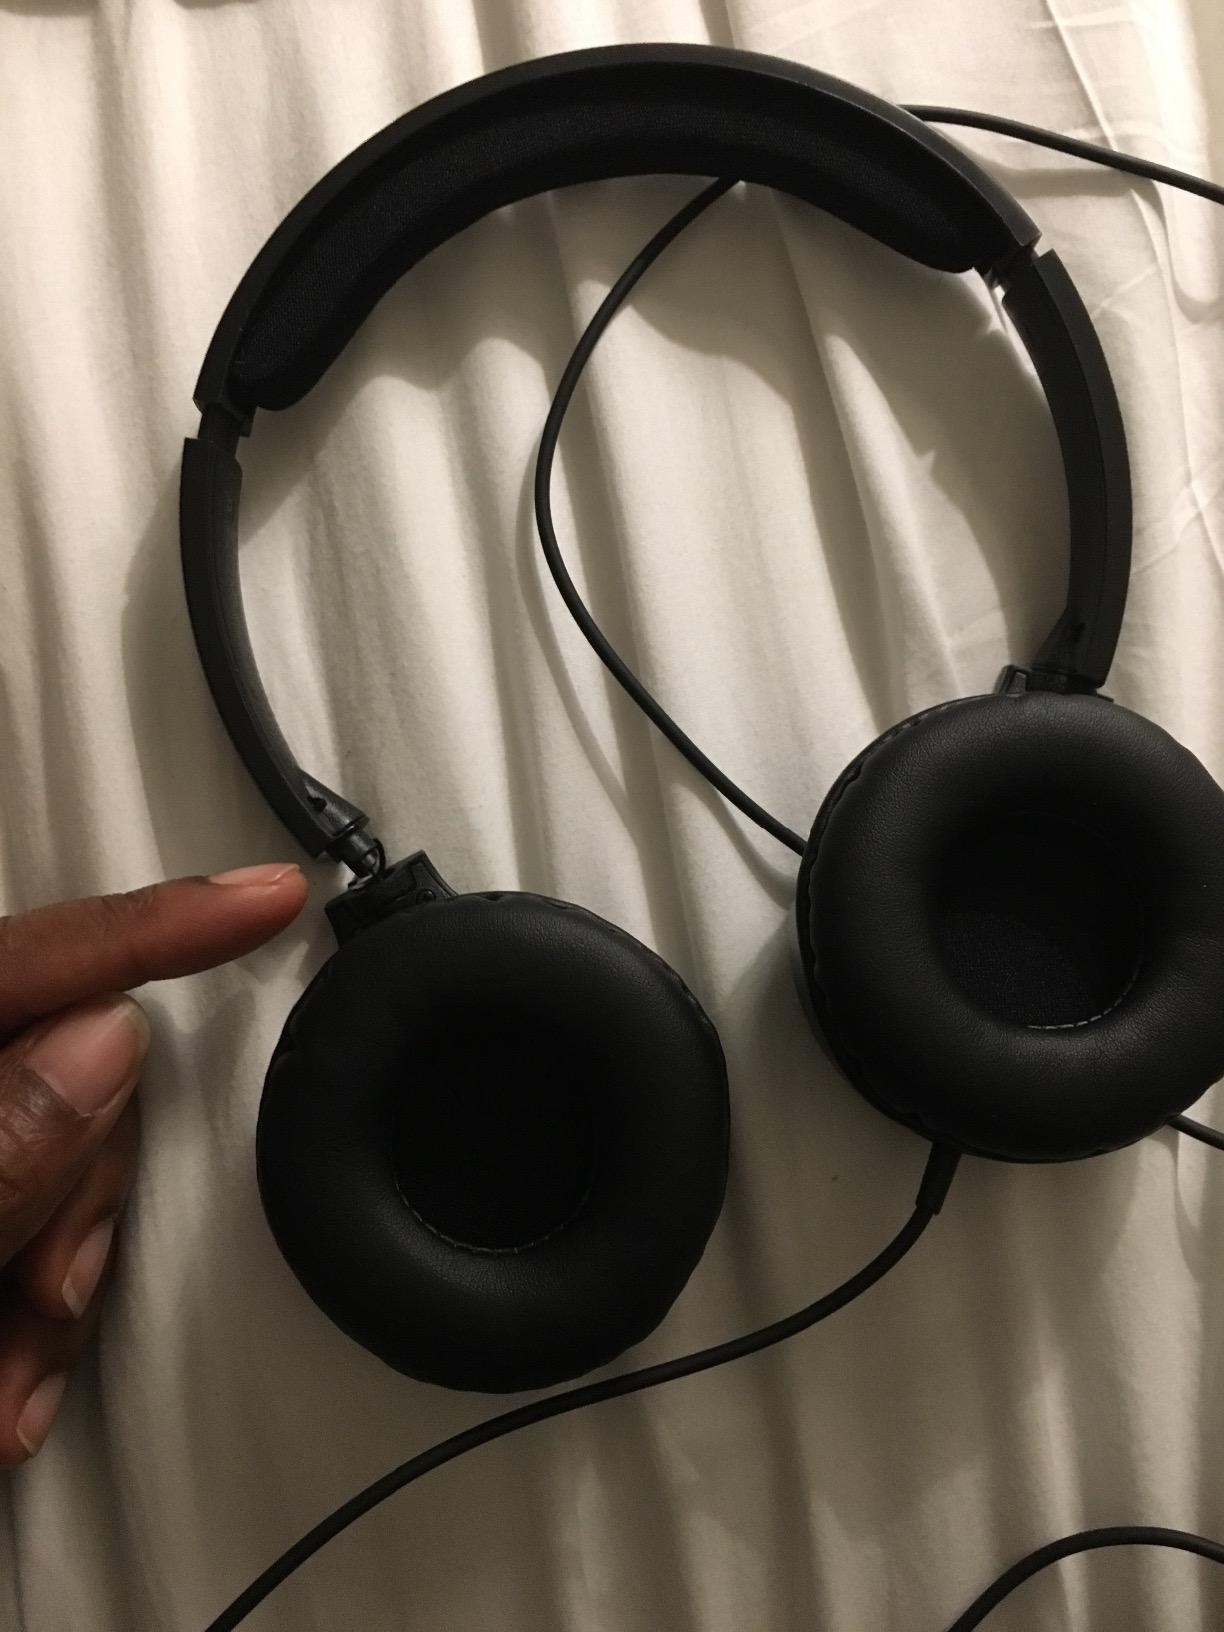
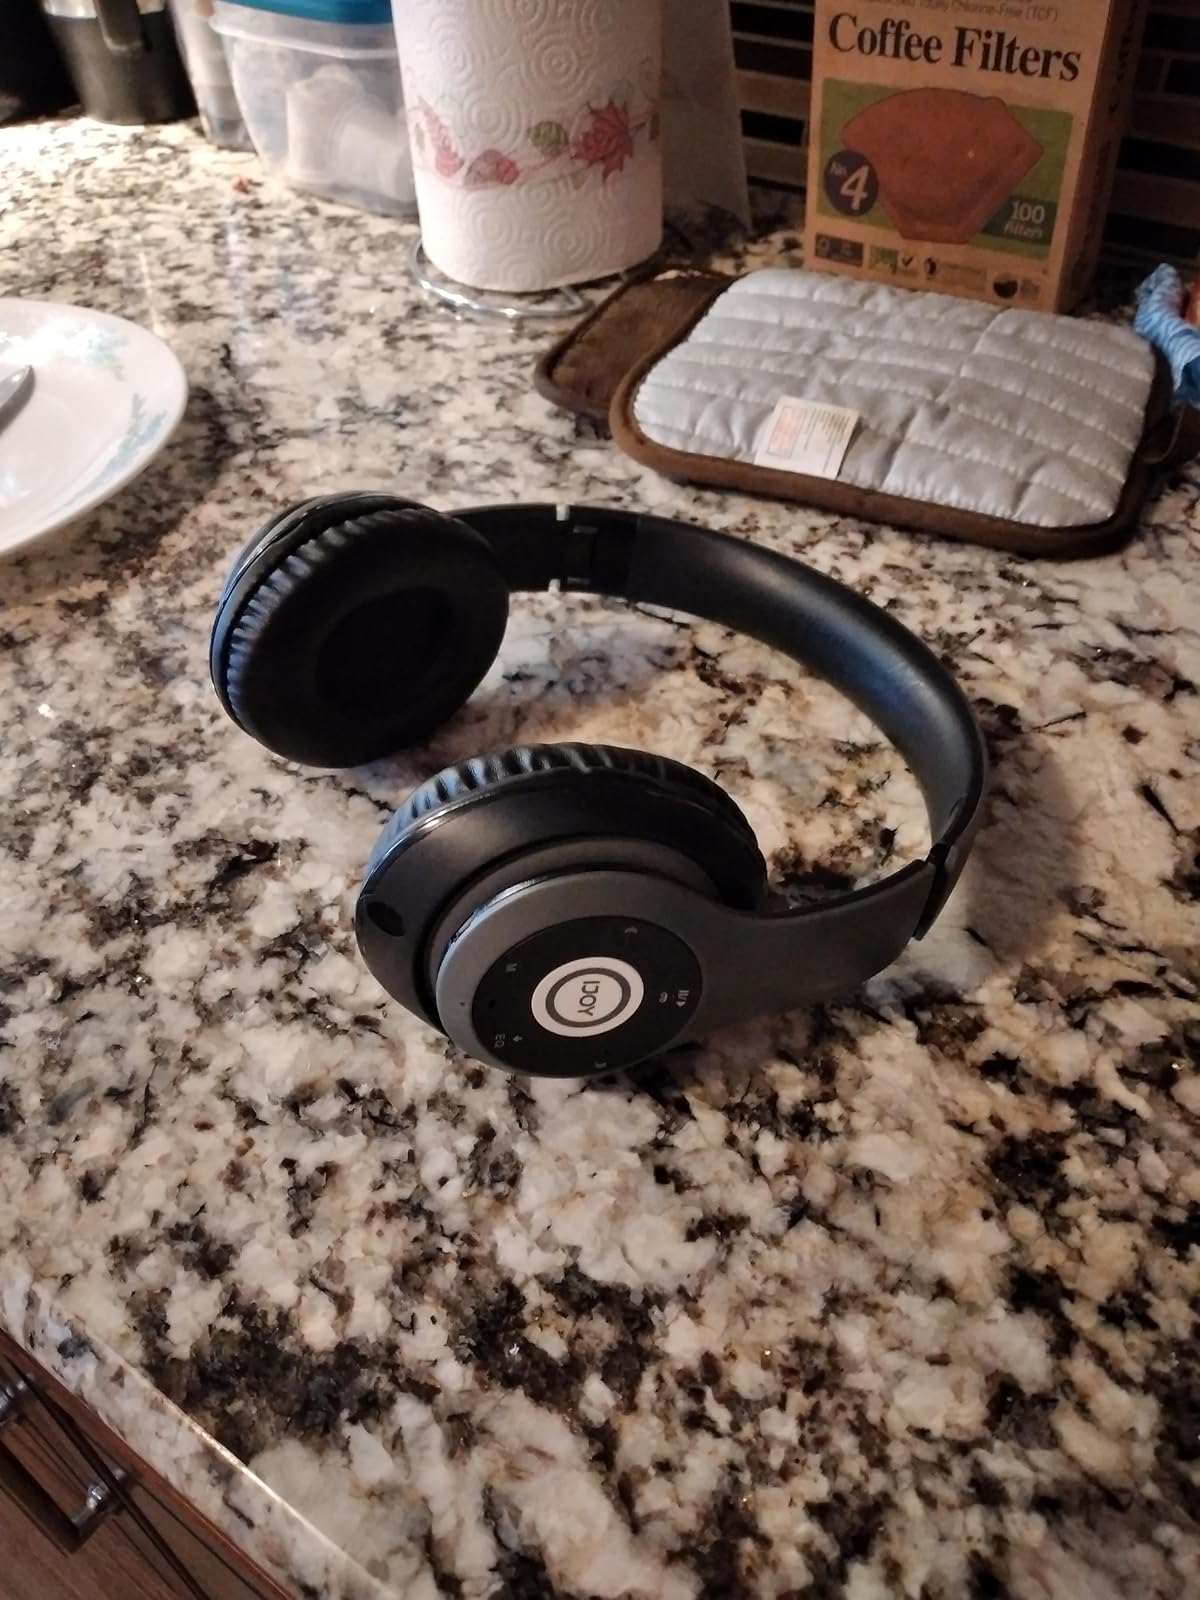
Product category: headphones
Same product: no